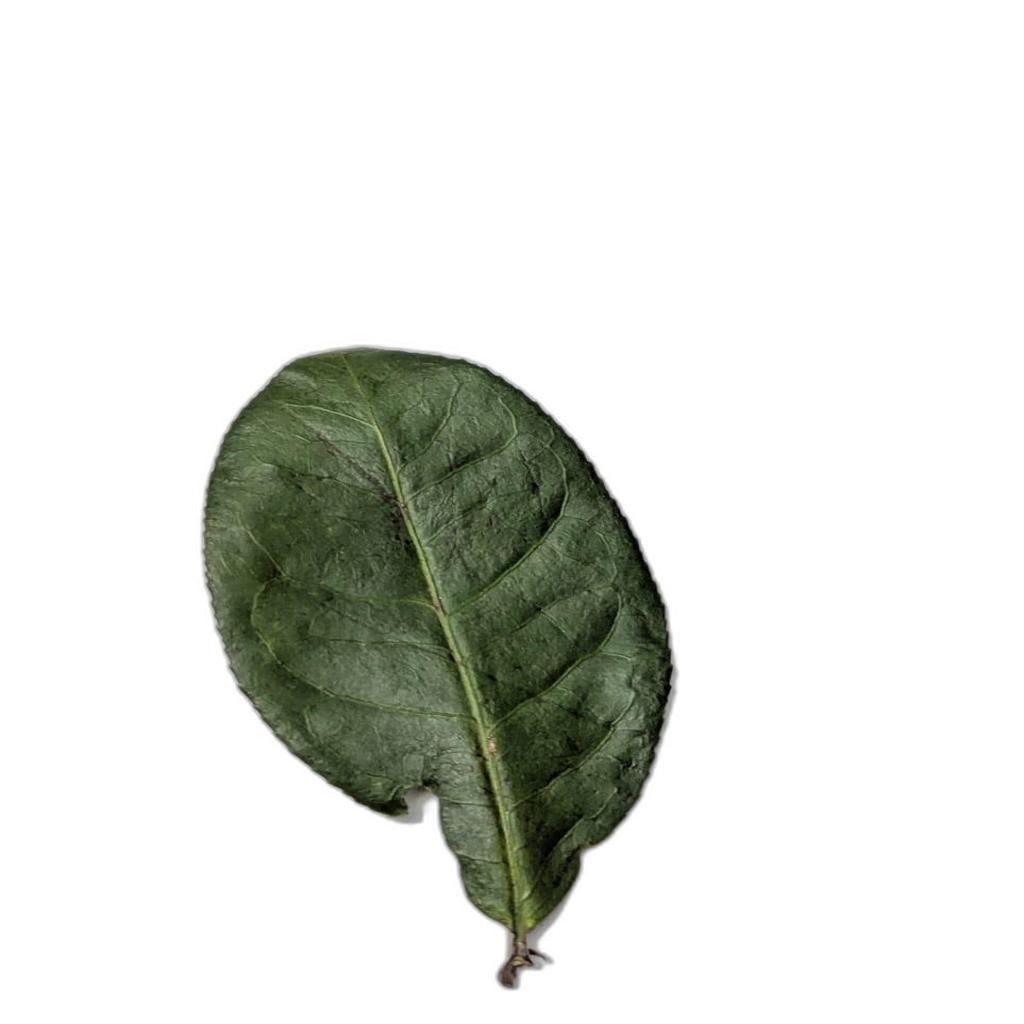
Label: Healthy